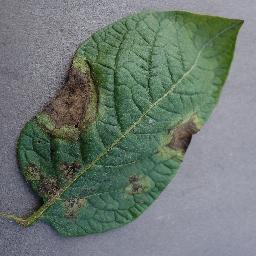
Label: Potato___Late_blight